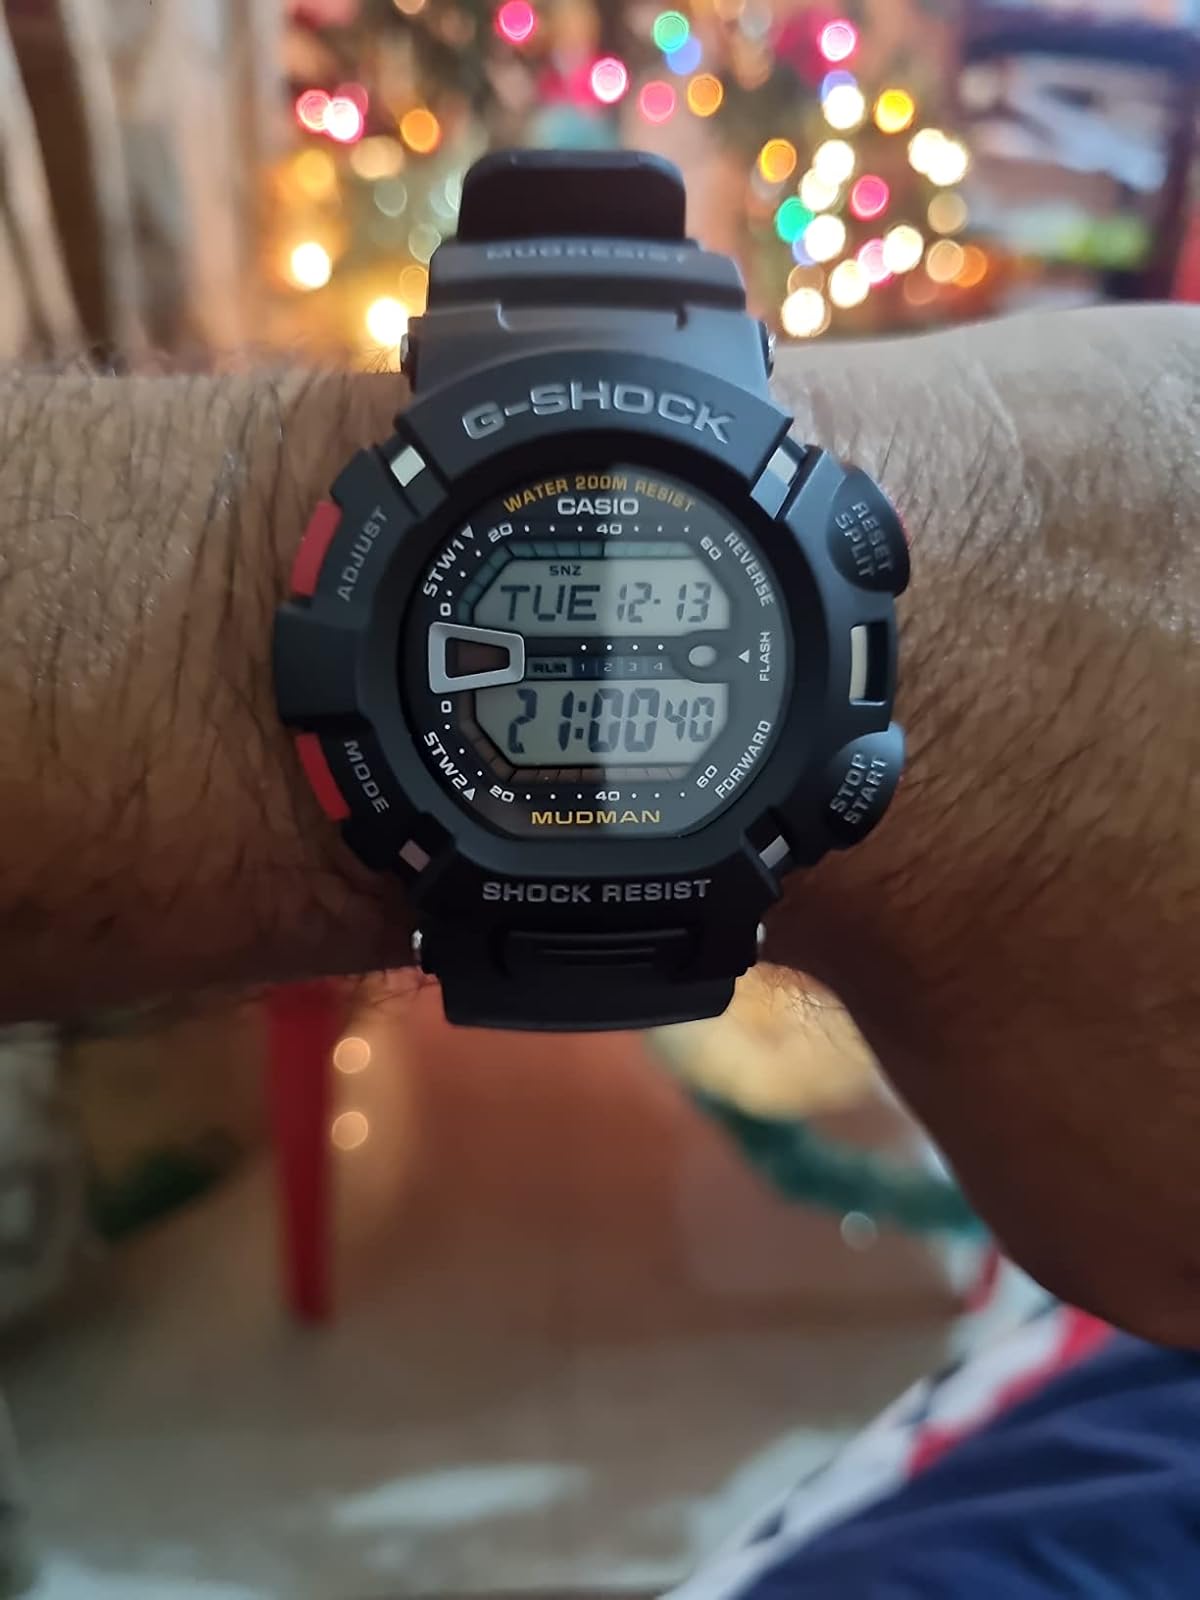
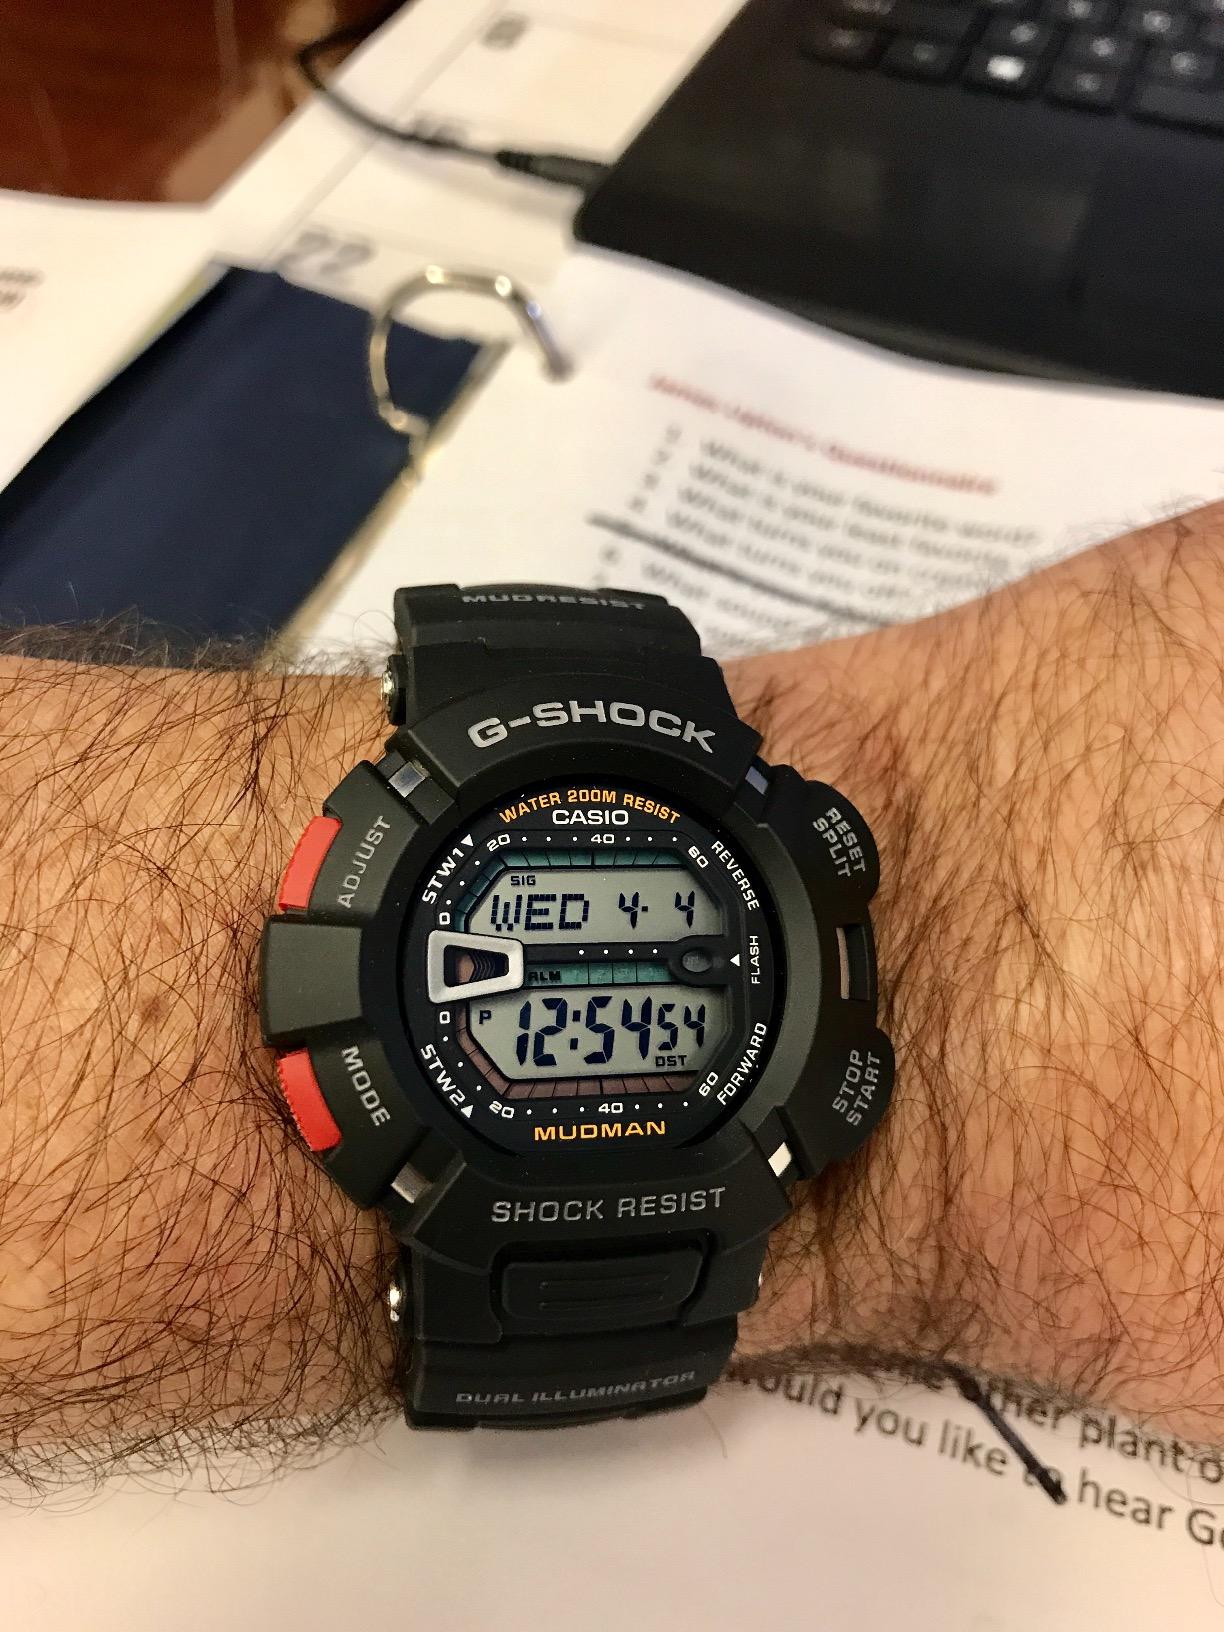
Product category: accessories_watch
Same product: yes